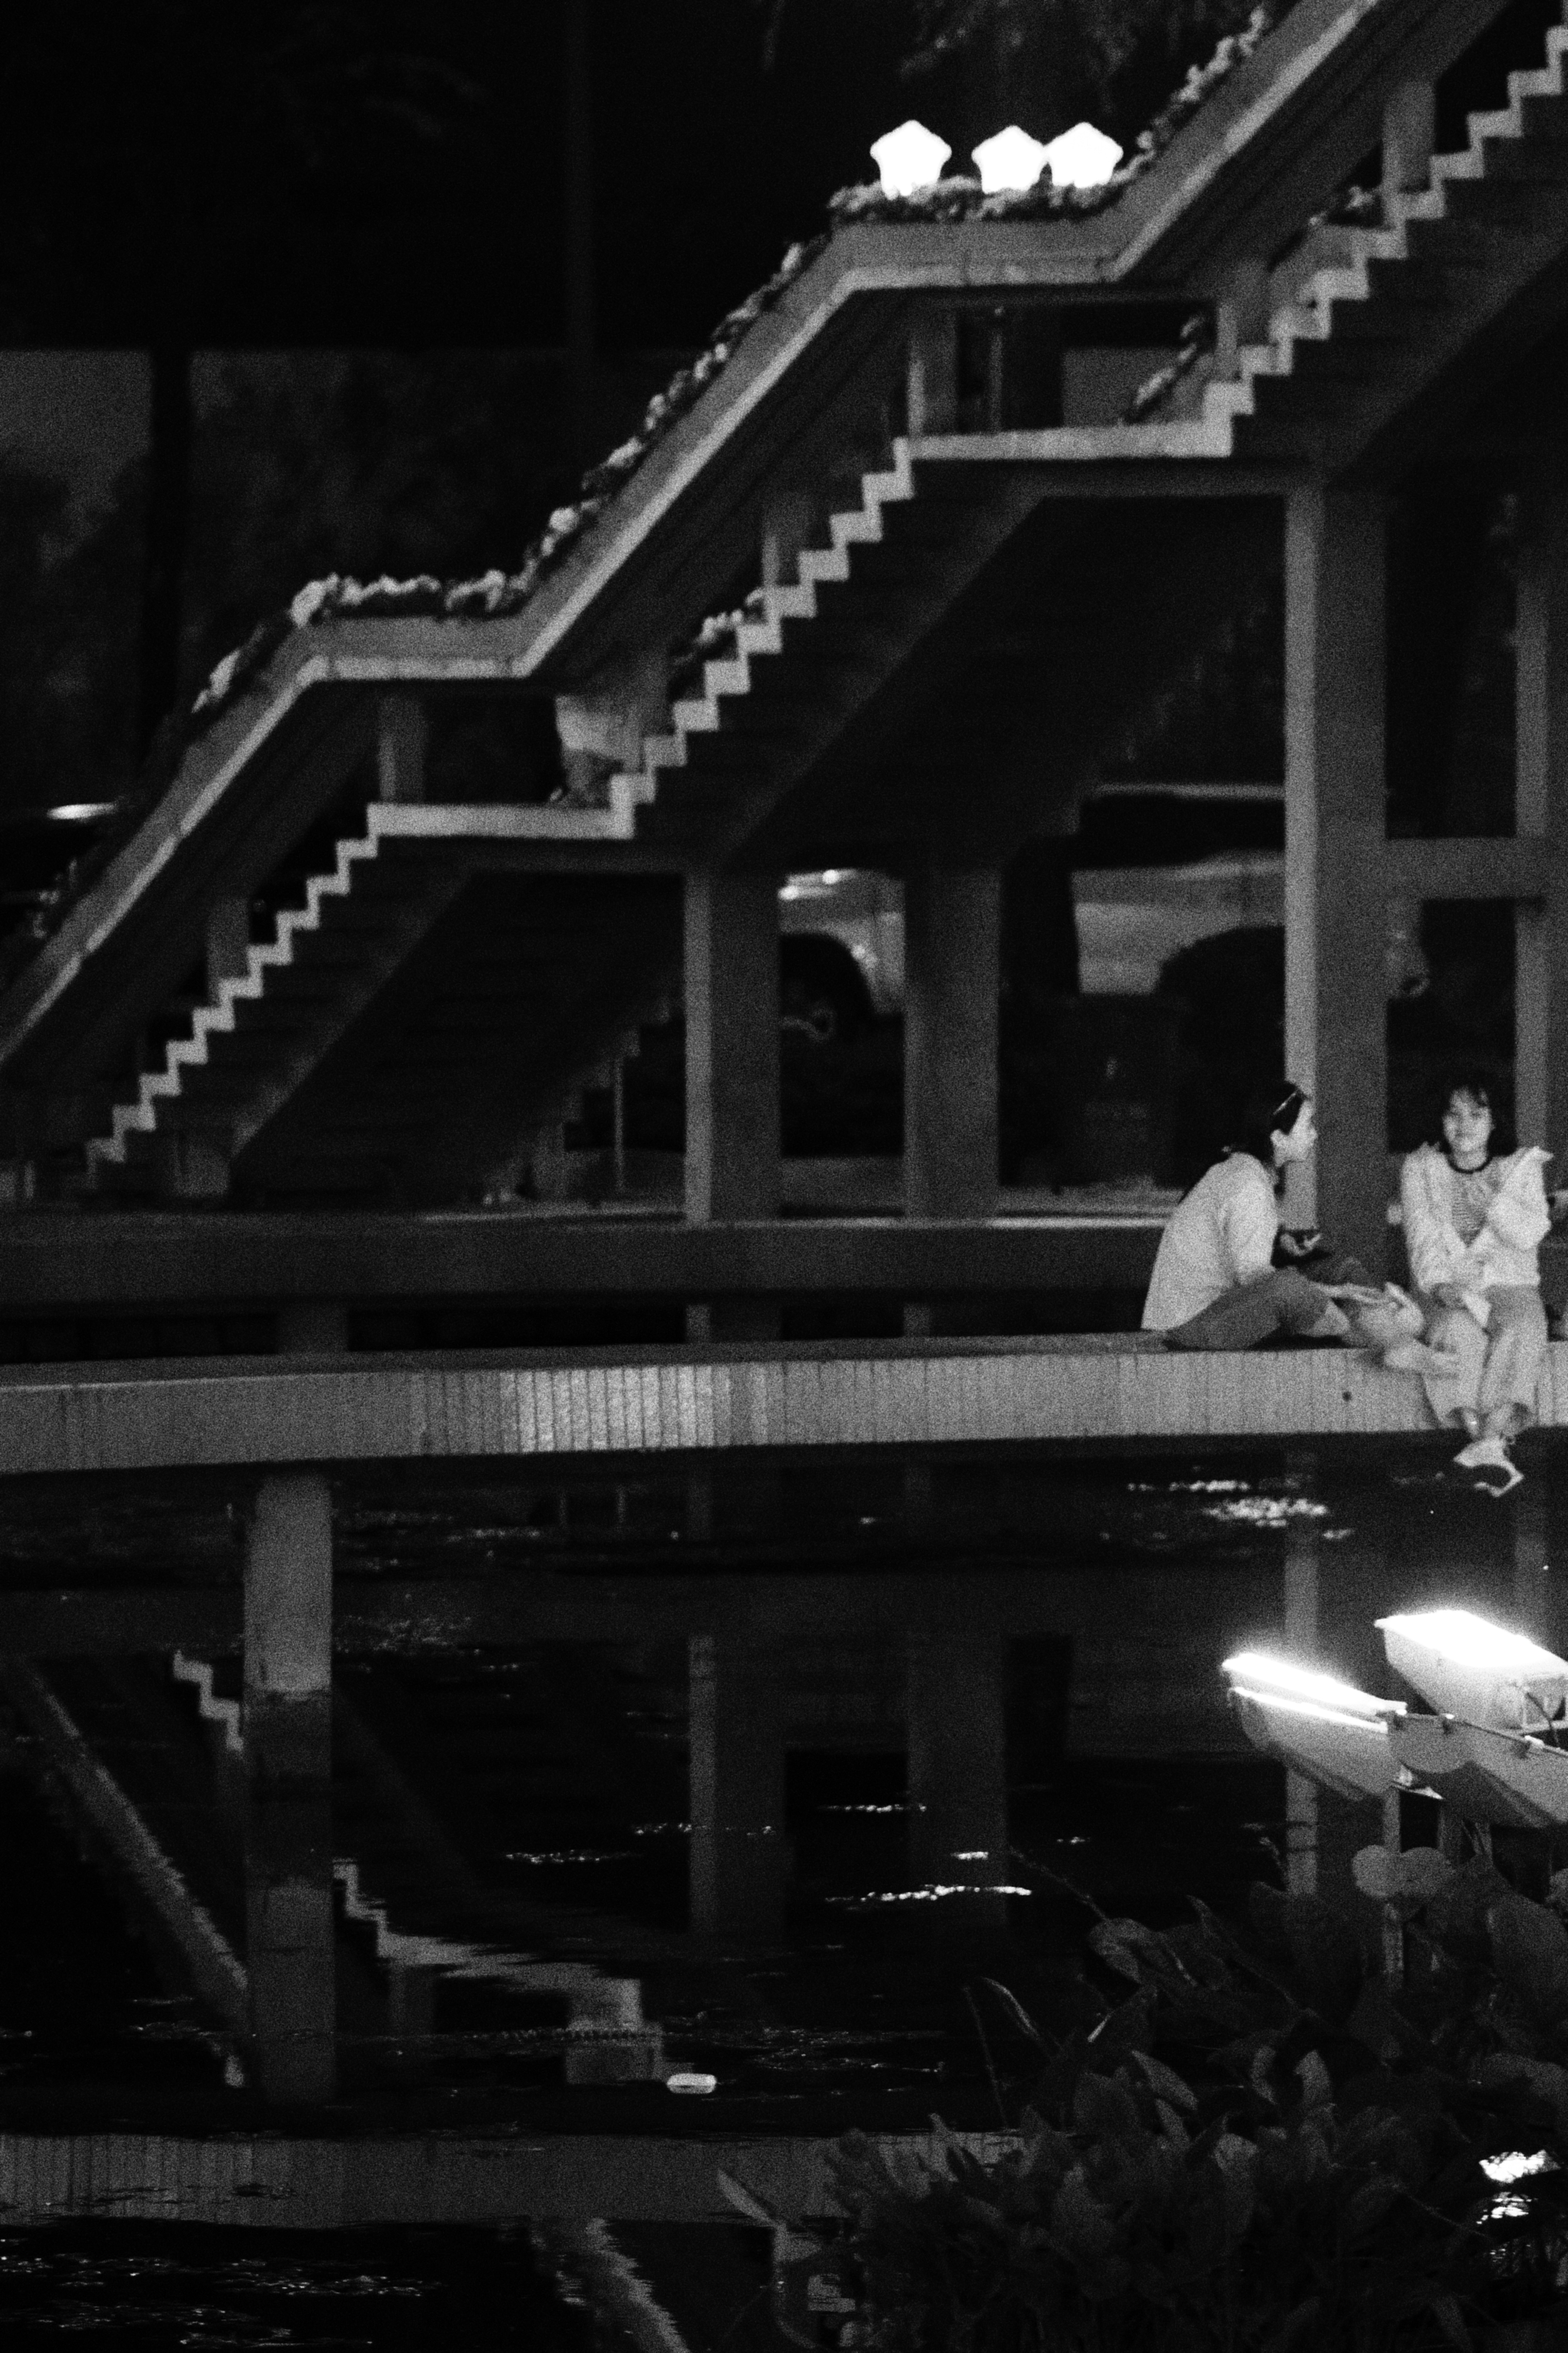
black and white, flash photography, style, building, bridge, city, Tints and shades, metropolitan area, midnight, overpass, darkness, metropolis, road, monochrome photography, beam bridge, monochrome, street, nonbuilding structure, night, concrete bridge, reflection, metal, symmetry, pedestrian, girder bridge, sky, fixed link